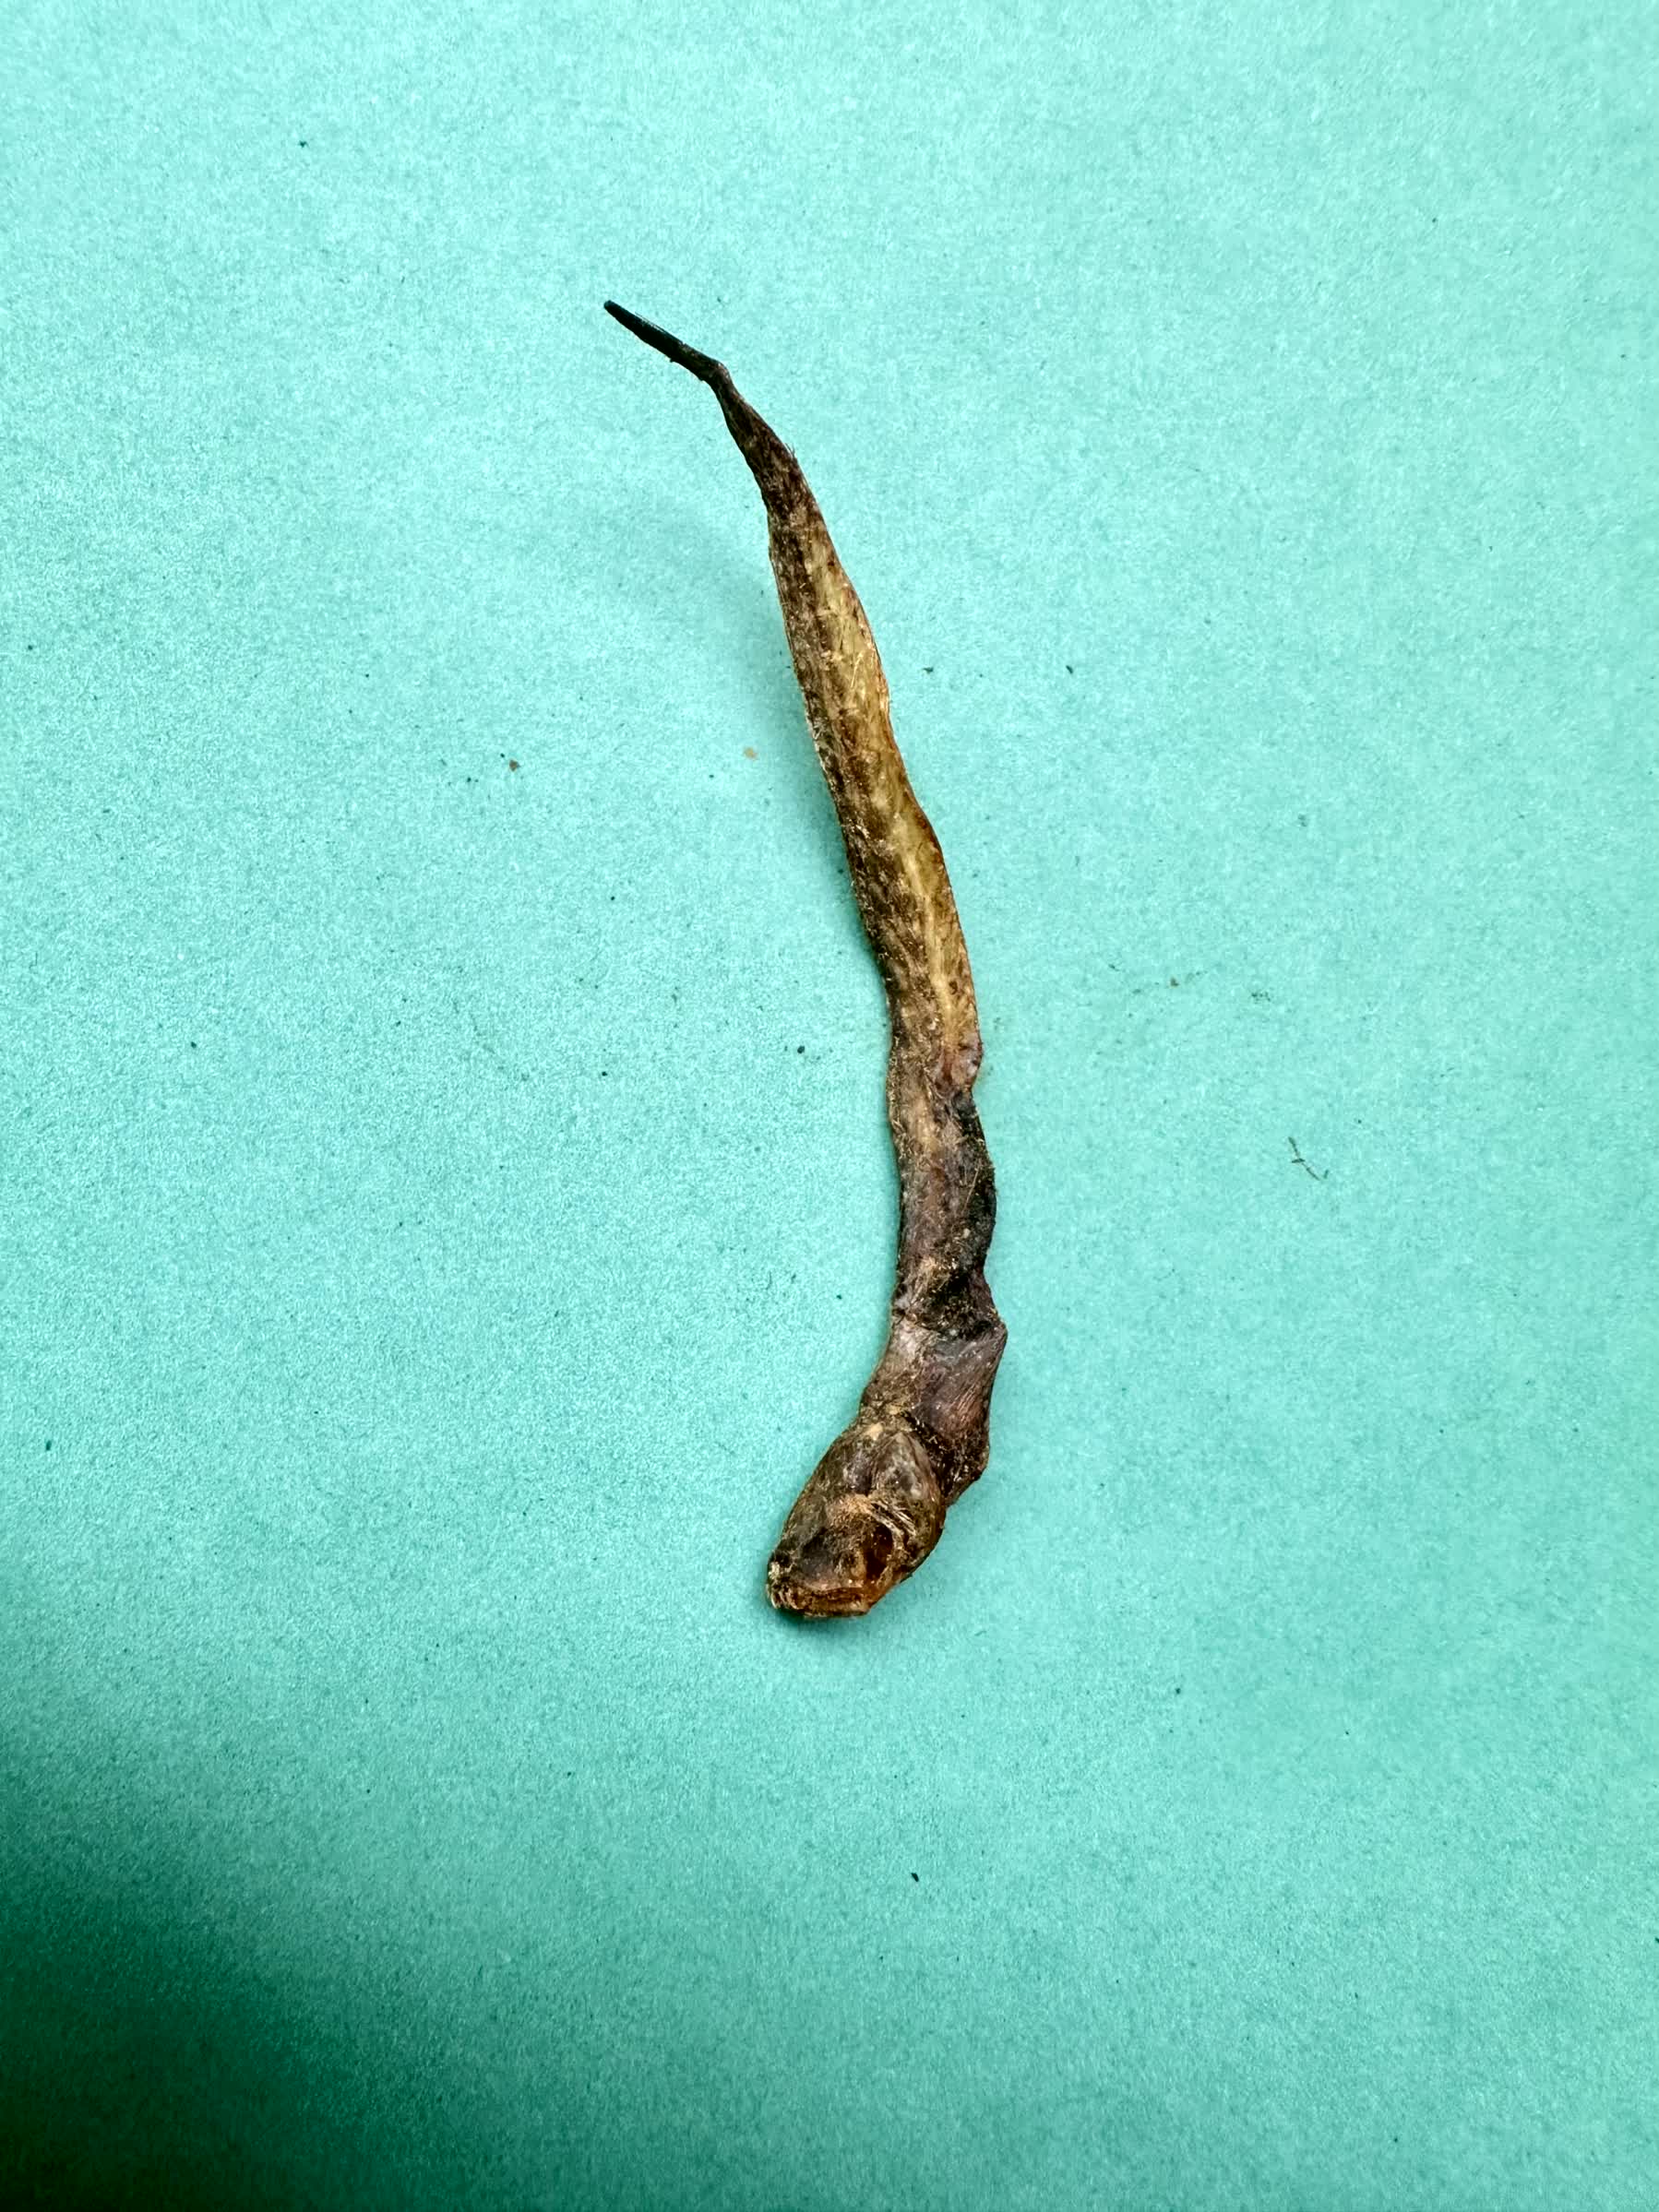
Species: Chewa